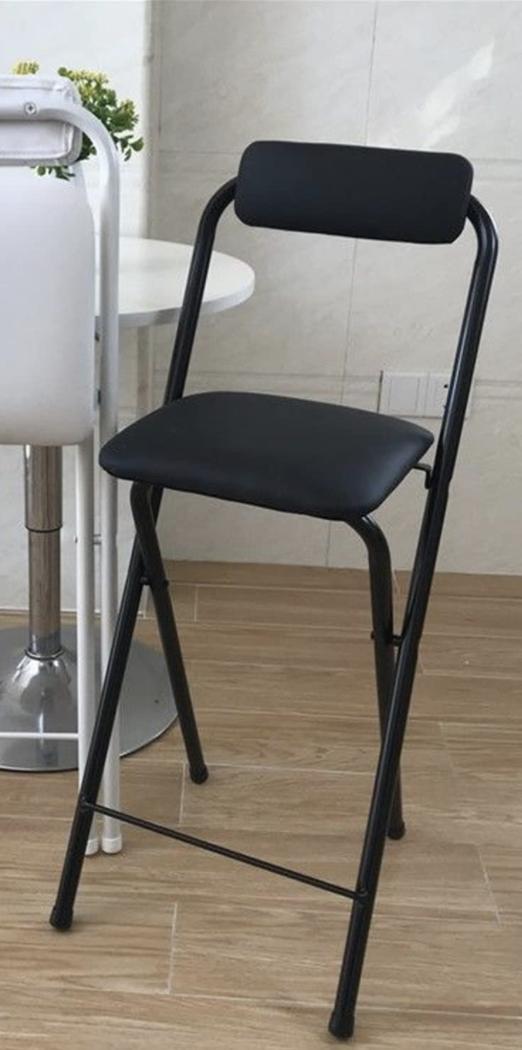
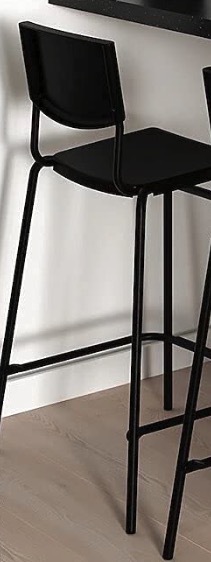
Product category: stool
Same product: no